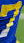
Number: 7